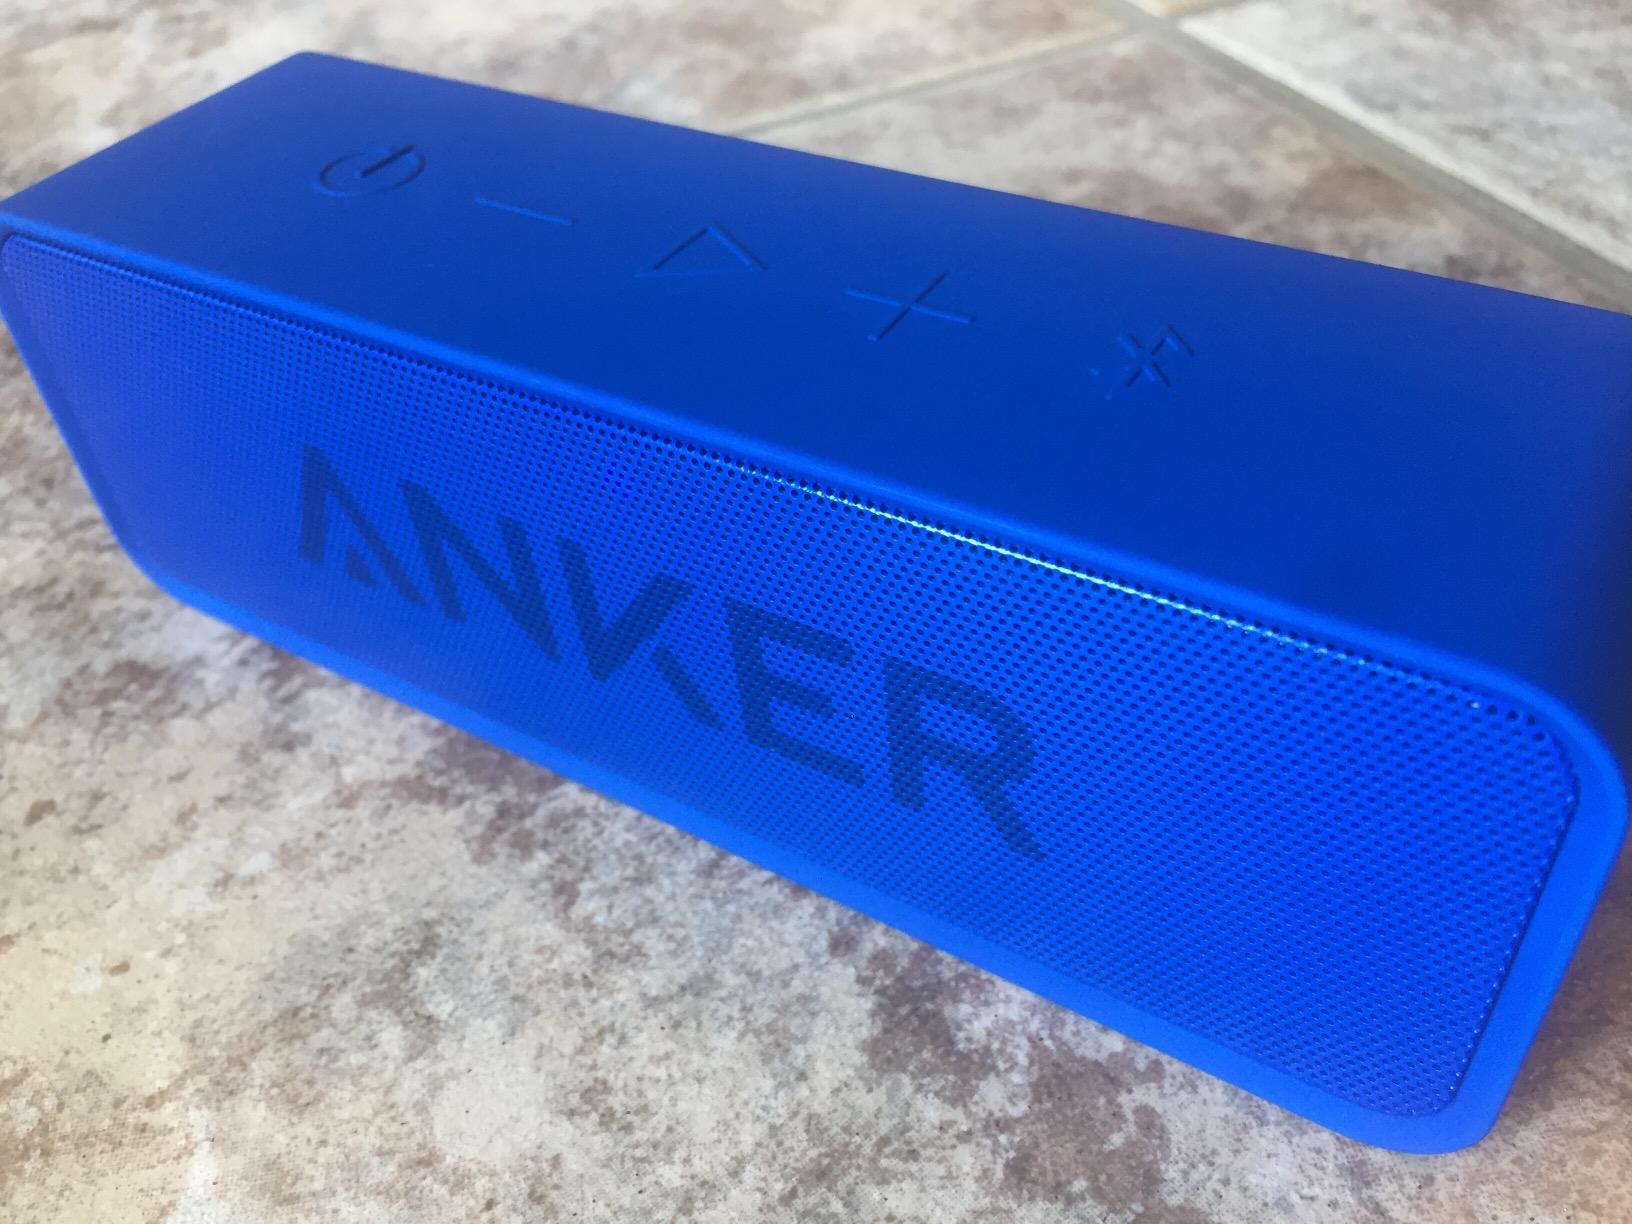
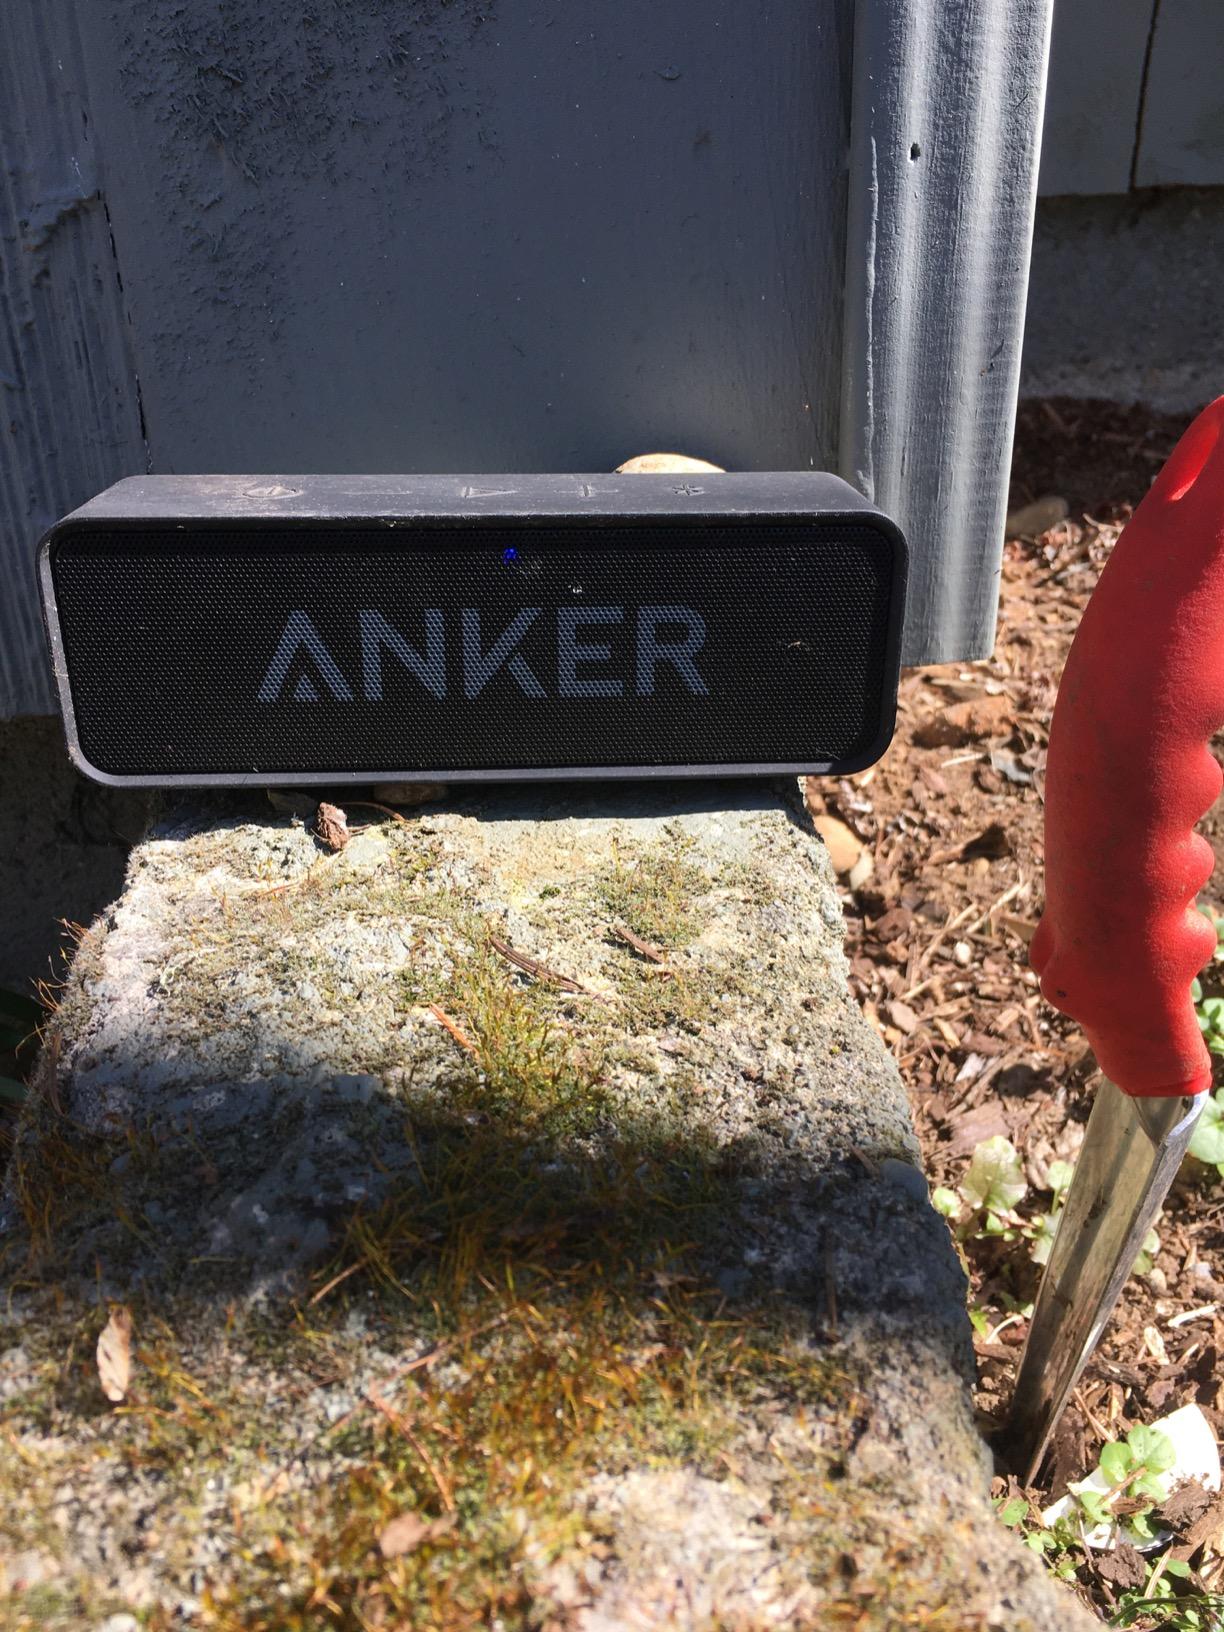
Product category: speaker
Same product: no